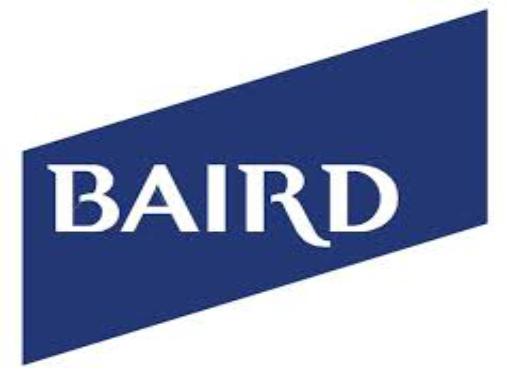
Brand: baird
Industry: Others